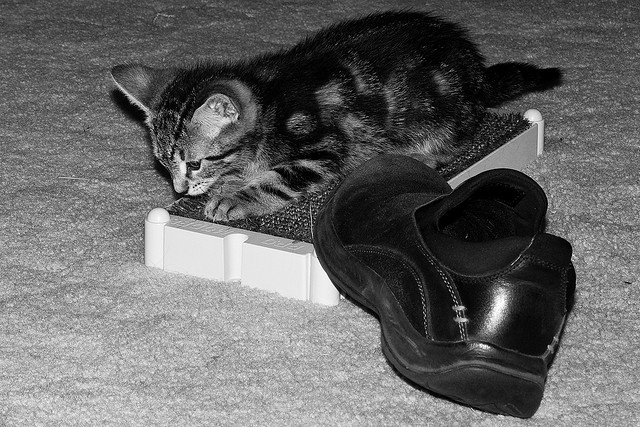
There is a small kitten sitting on a box
a black brown and white cat  and one shoe
A little kitten playing on a scratching mat.
A cat stands on a scratching board near a shoe.
A small cat laying next to a black shoe.